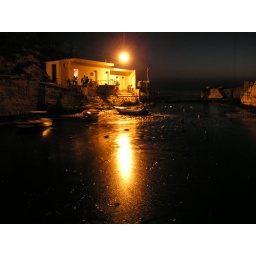
Nightlight reflections on the oily water in front of a seafront hamlet home